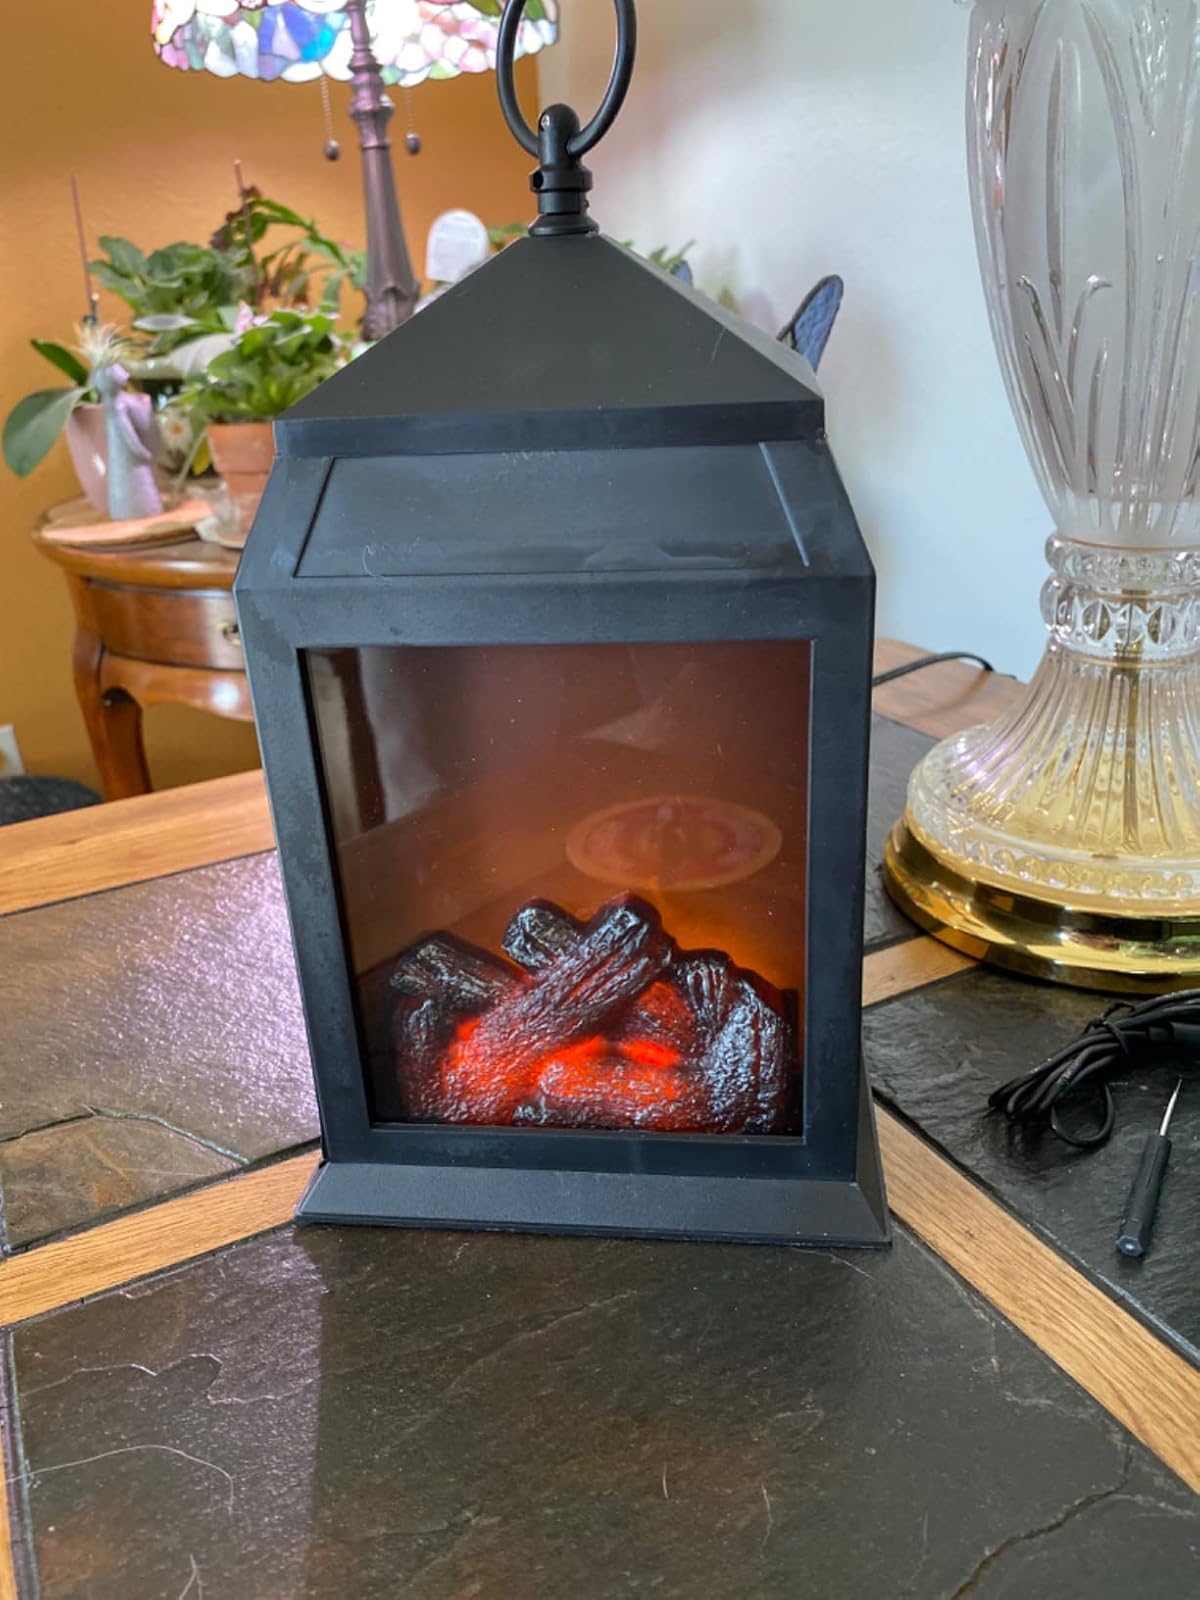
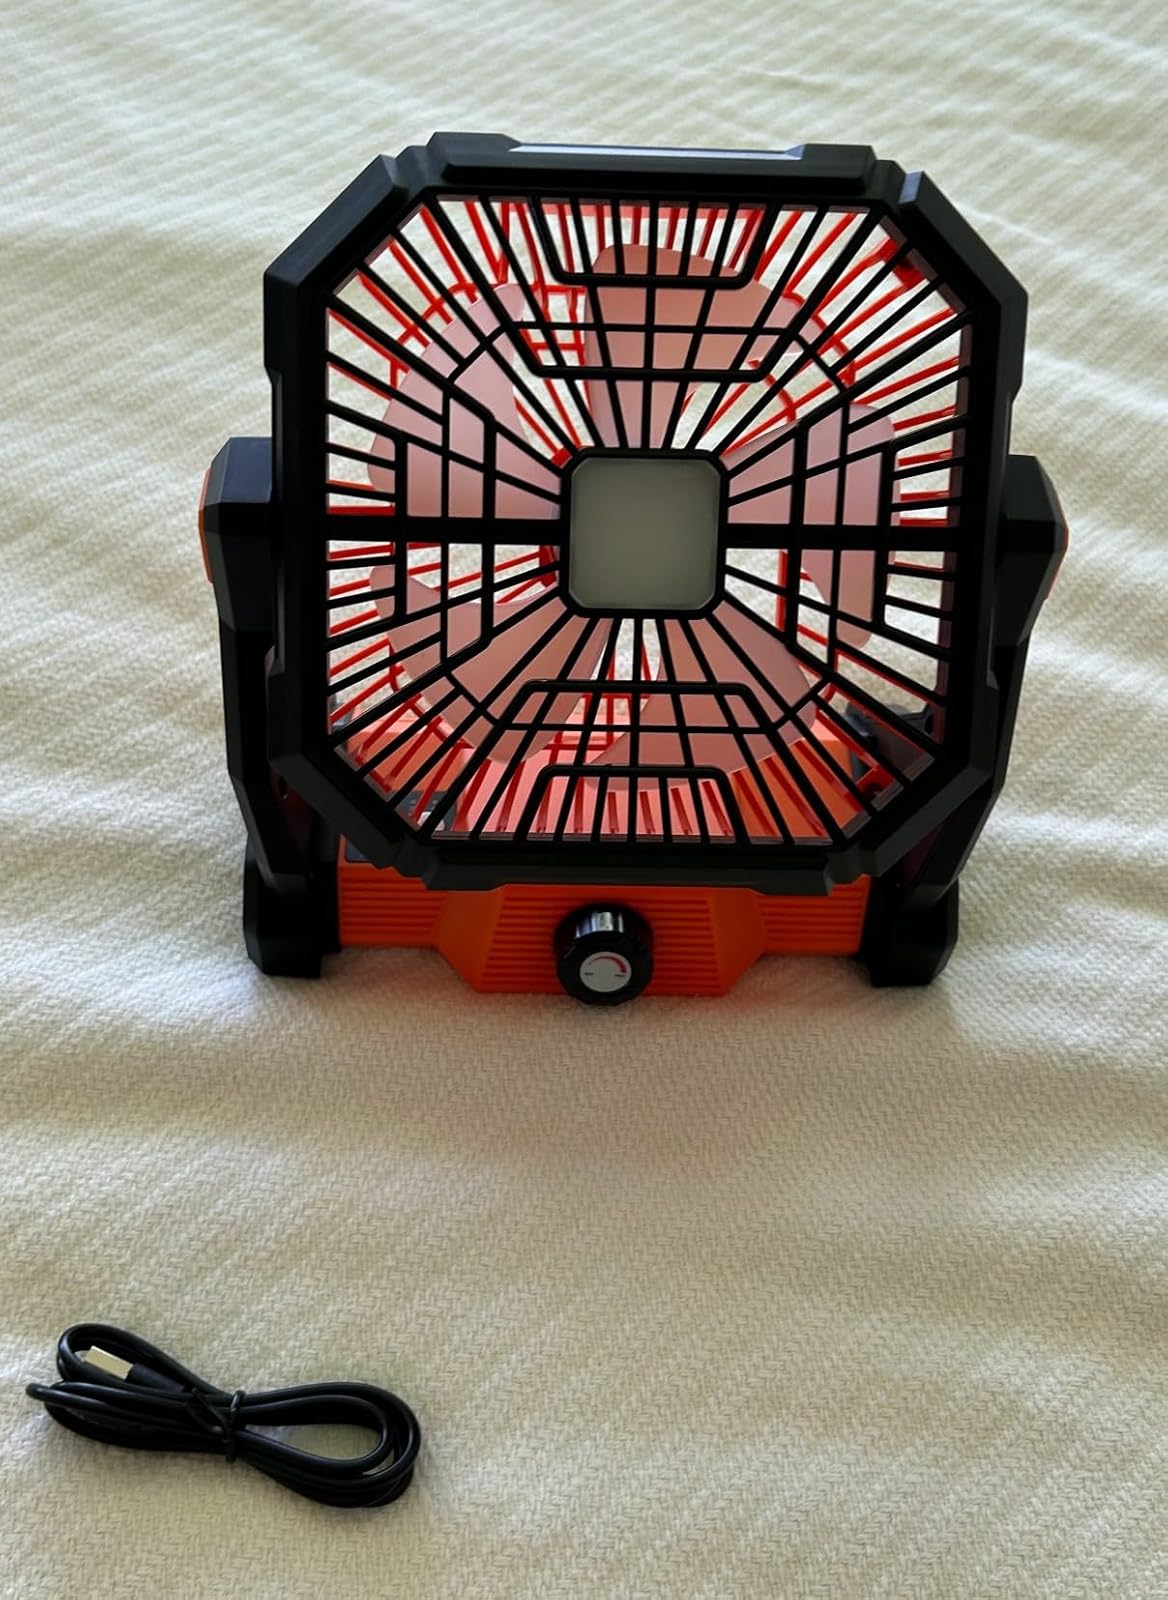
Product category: lantern
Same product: no